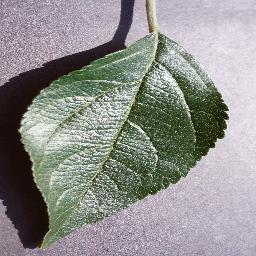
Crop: apple
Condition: healthy